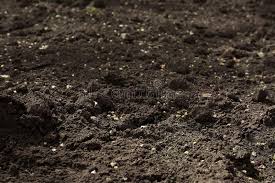
Soil type: Black Soil